Narottam Narayan

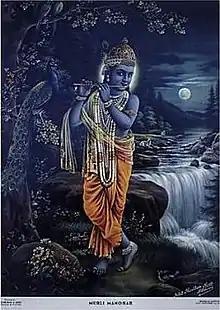
"Murli Manohar", the most recognisable painting of Narottam Narayan and a best-selling image.

Narottam Narayan's paintings marked a conscious return to a more traditional style of representation, wherein realism was less paramount than the images' iconic nature and engagement with the viewers. An "example par excellence" is his painting "Murli Manohar" (1934), which is reputed to be the best-selling image in the history of the industry. Other famous paintings of his, mass-produced by S. S. Brijbasi, include "Shree Satyanarain" (of Satyanarayana), "Kailash Pati Shankar" (of Shiva), depictions of Maharana Pratap and Shivaji, and images having to do with the independence struggle including portraits of Gandhi and Nehru, "Mata ka Bandhan Mochan", and, painted after Gandhi's death, "Gandhiji ki swargyatra" (Gandhi's ascent to heaven).